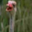
Label: bird